Boettgerilla pallens

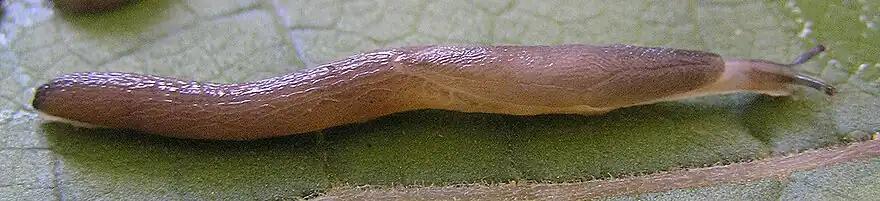
right side view of "Boettgerilla pallens"

Reise et al. (2000) review aspects of the distribution, mode of range expansion, and other aspects of its ecology.